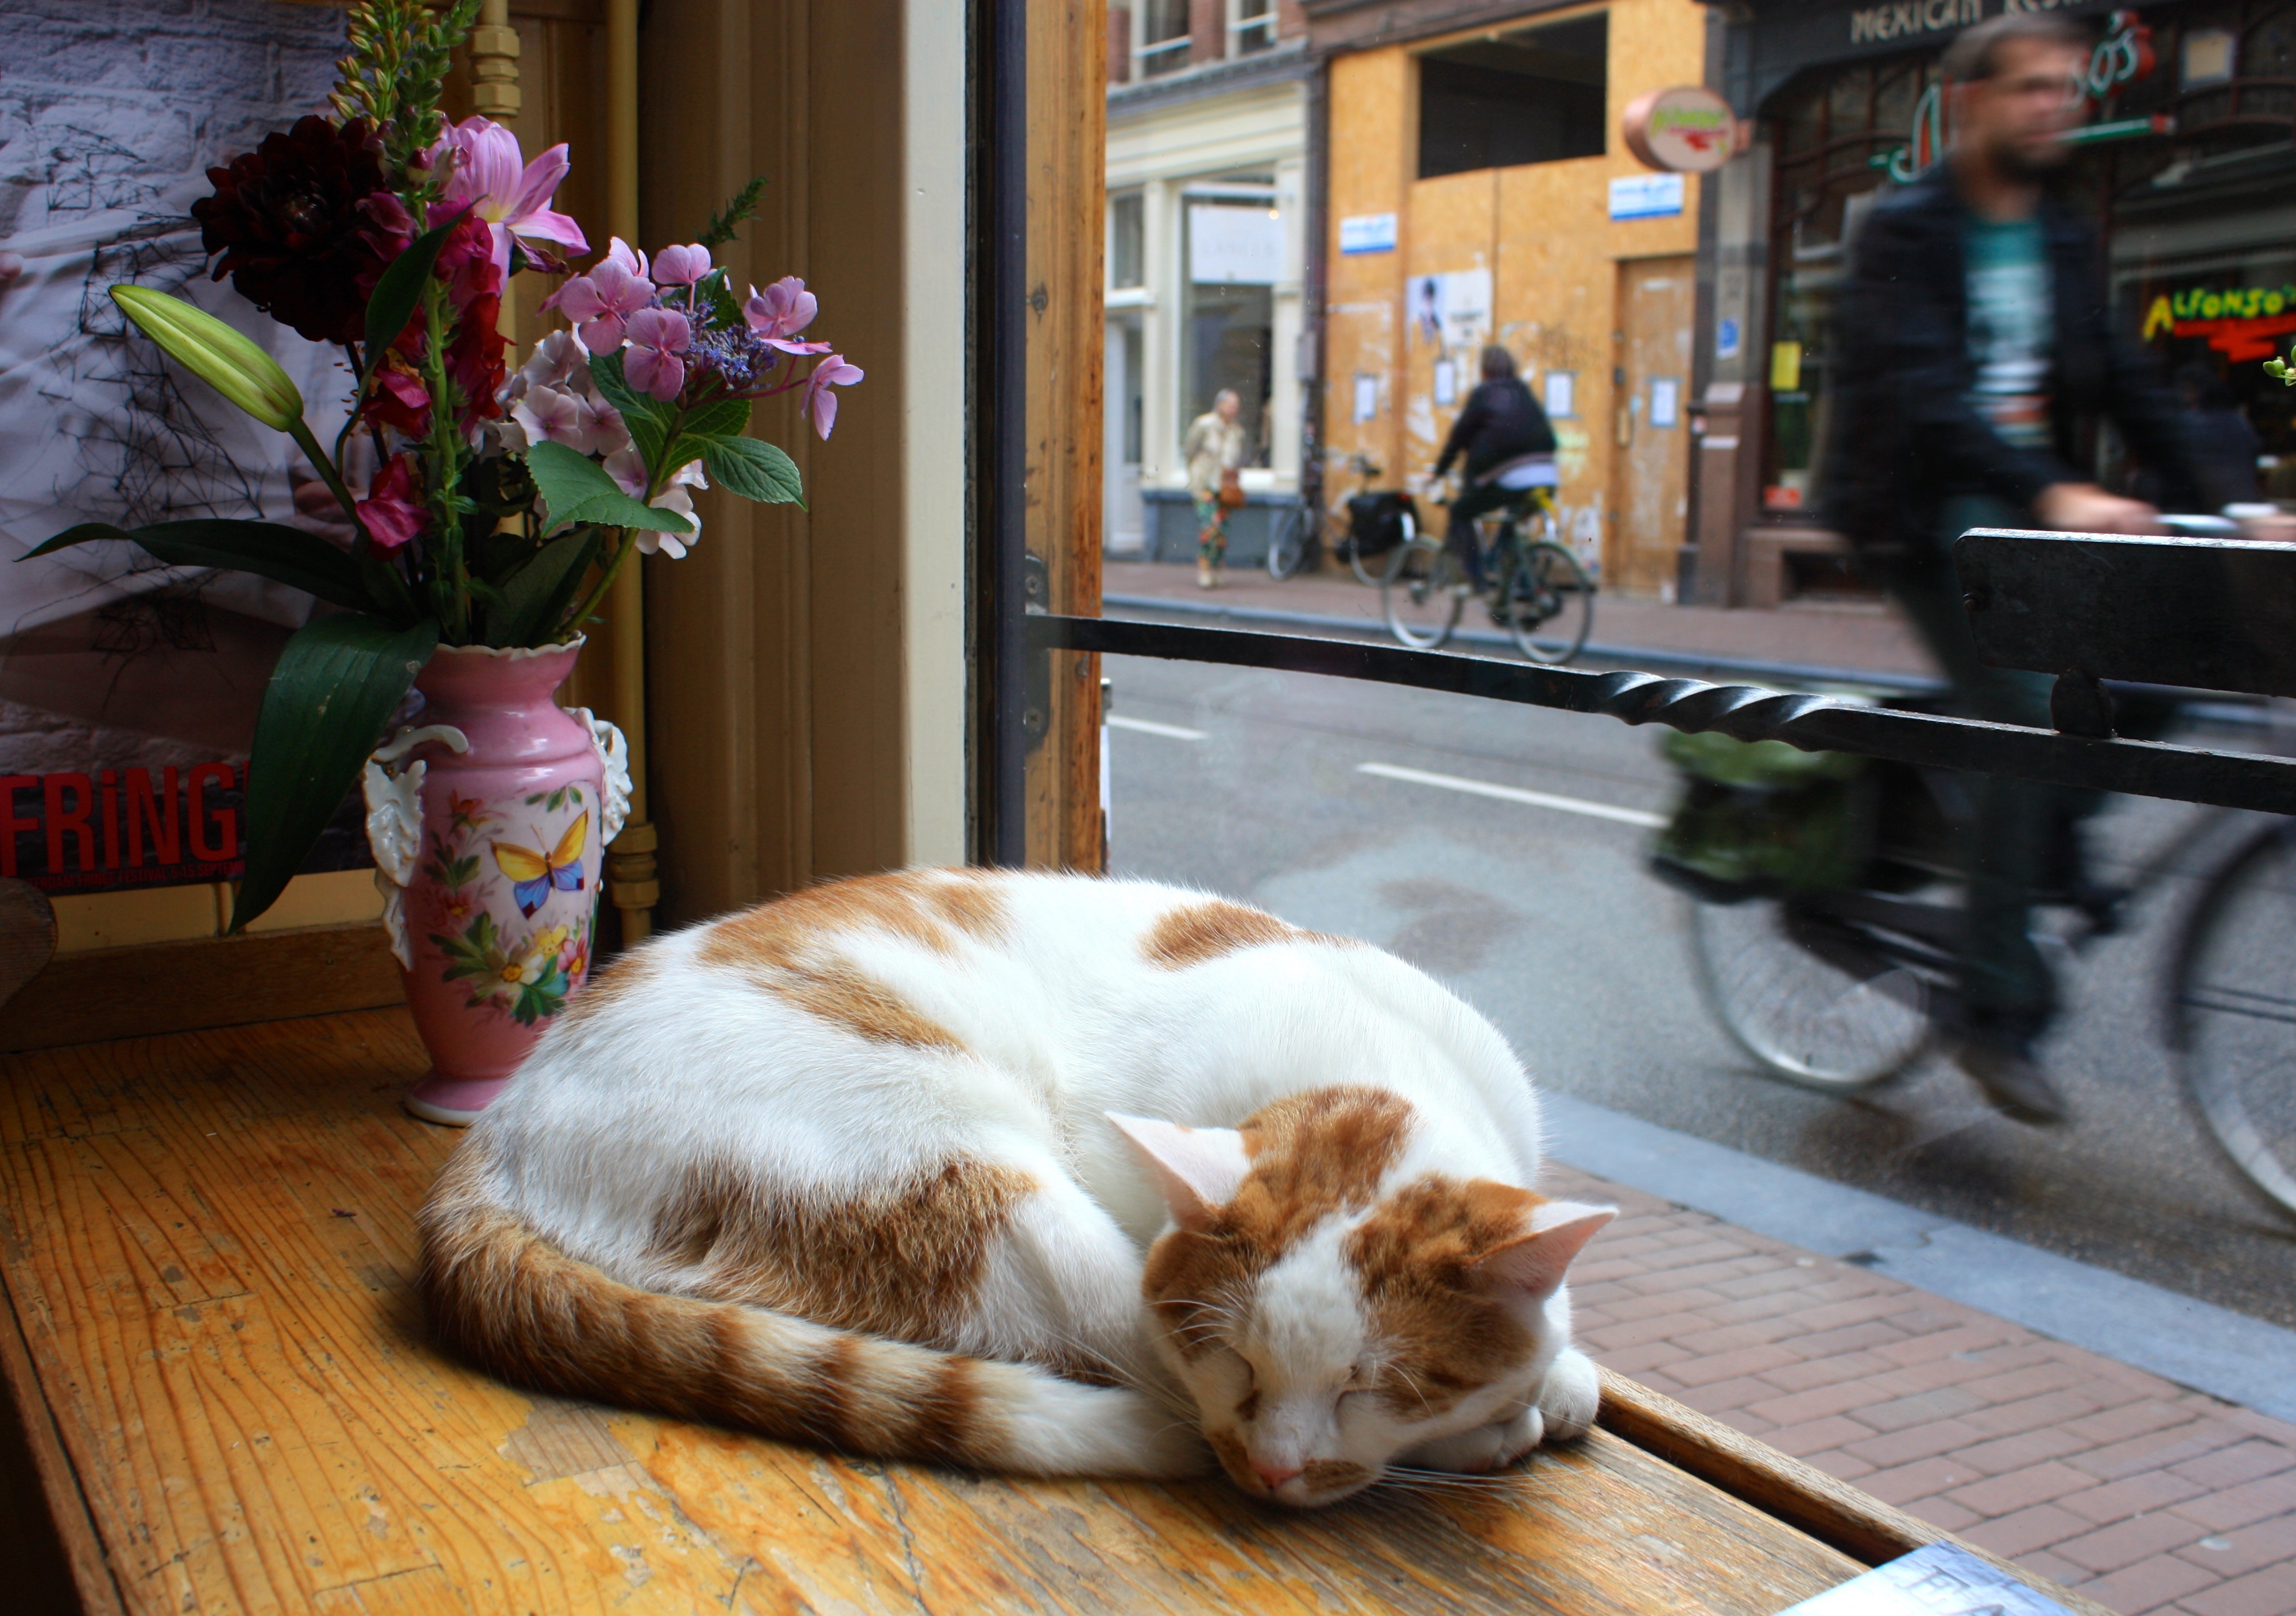
cat, mammal, small to medium sized cats, cat like mammal